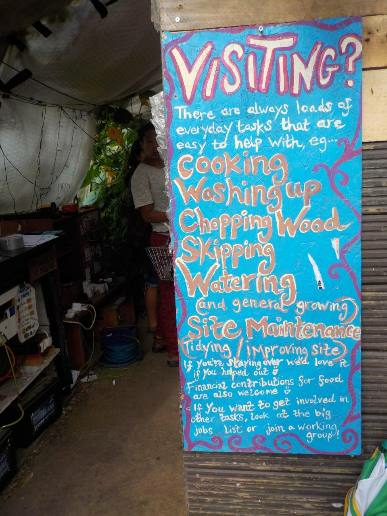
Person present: No